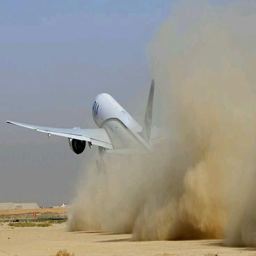
airliner kicking up a huge dust storm during take - off !